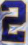
Number: 2